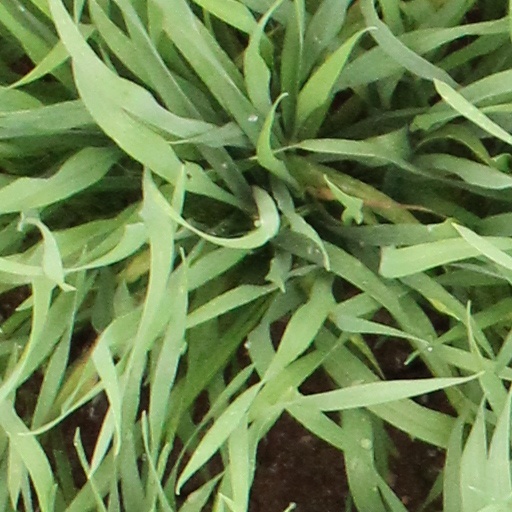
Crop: wheat